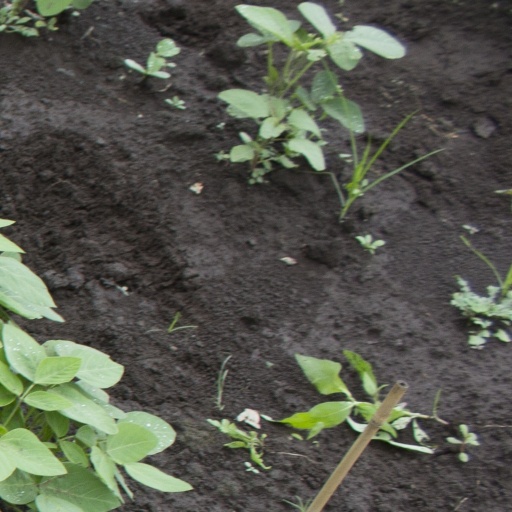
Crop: soybean